Whakaari / White Island

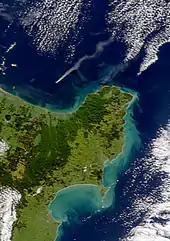
Eruption plume stretching northeastwards from Whakaari / White Island as seen from space, June 2000

Volcanologists from the GeoNet Project continually monitor the volcano's activity via surveillance cameras. Survey pegs, magnetometers and seismography equipment for early earthquake warnings via radio were installed on the crater walls in 1976. At most times the volcanic activity is limited to steaming fumaroles and boiling mud, but gas and ash emissions are common, and the island is typically on an alert level rating of 1 or 2 on a scale of 0 to 5; as "Level 2 is the highest alert level before an eruption takes place and indicates 'moderate to heightened volcanic unrest' with the 'potential for eruption hazards.'" The volcano is also monitored by the Deep Earth Carbon Degassing Project.